I'm Glad There Is You

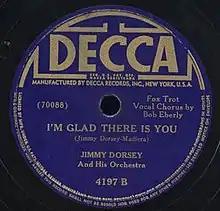
1942 Decca 78, 4197-B, by Jimmy Dorsey and His Orchestra featuring Bob Eberly on vocals.

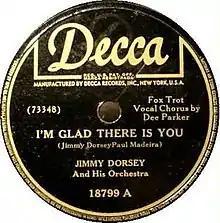
Decca 78 single, 18799A, 1946.

"I'm Glad There Is You (In This World of Ordinary People)" is a song written by Jimmy Dorsey and Paul Madeira (sometimes credited as Paul Mertz) first published in 1941. It has become a jazz and pop standard.